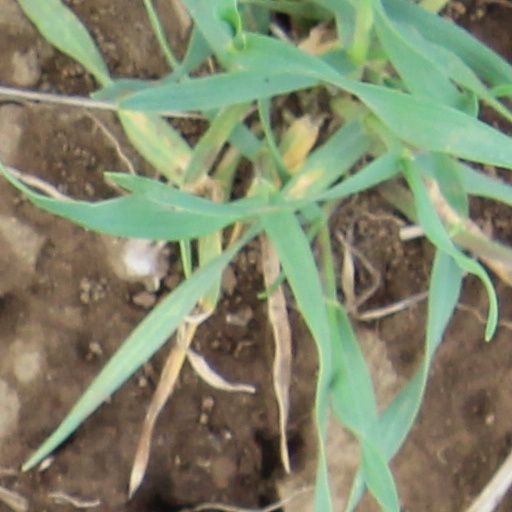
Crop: wheat